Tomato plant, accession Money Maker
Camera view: tilt-top (135 deg); turntable rotation: 60 degrees
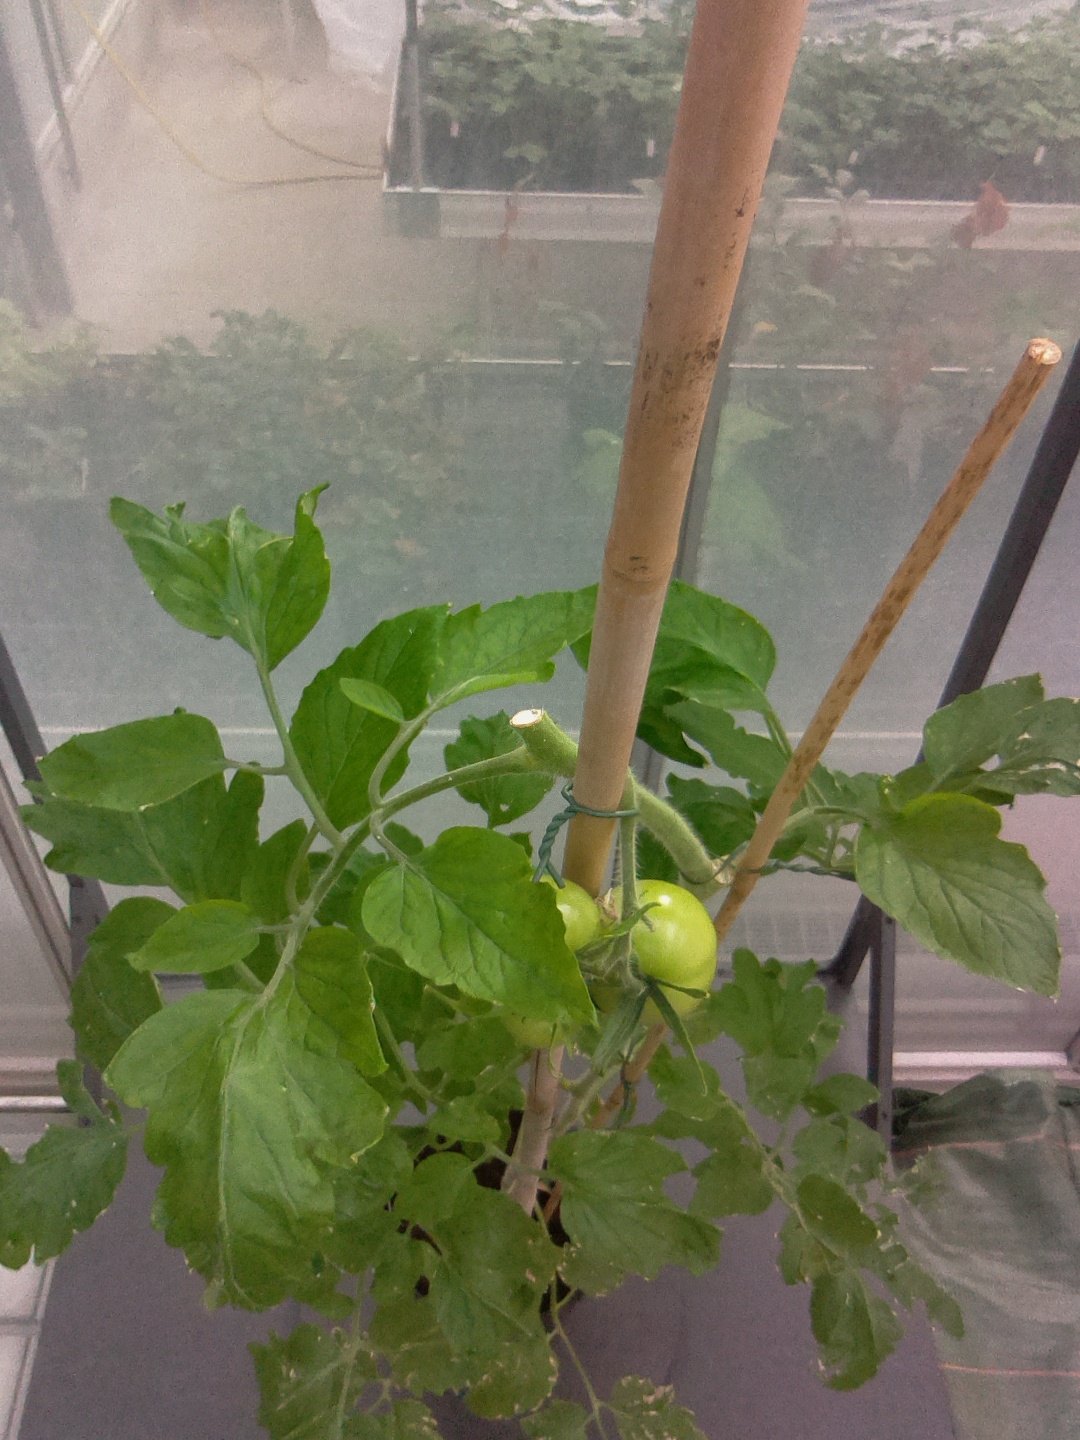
BBCH growth stage 73: 30%-40% of final fruit size